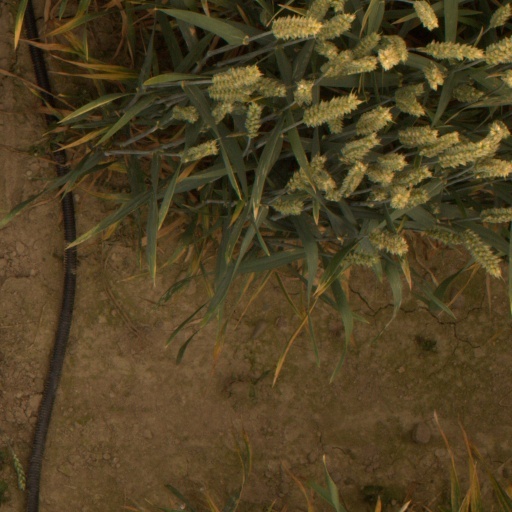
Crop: wheat